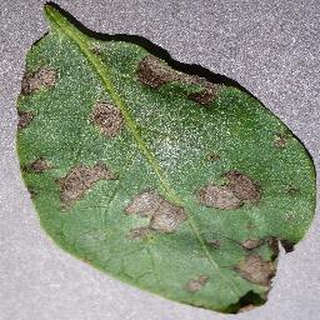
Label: potato_early_blight